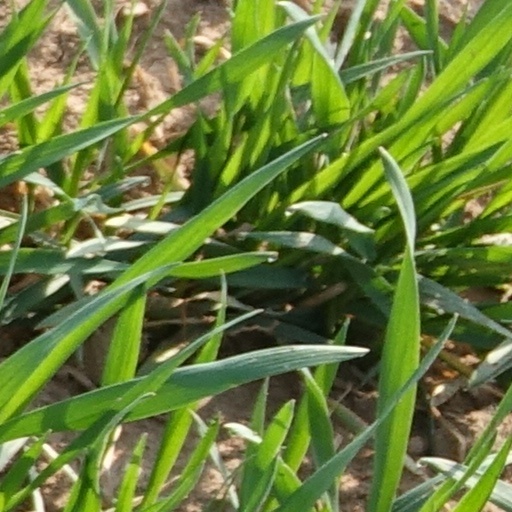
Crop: wheat